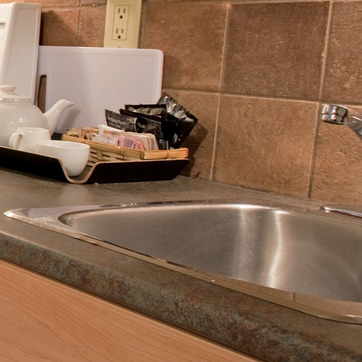
Material: polishedstone